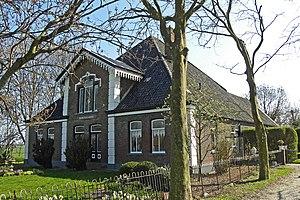
Noordbeemster est un village de la province de Hollande-Septentrionale Pays-Bas), faisant partie de la commune de Beemster.